John Falstaff

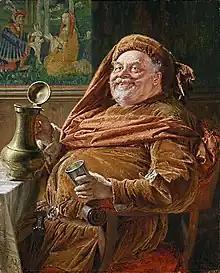
Eduard von Grützner: "Falstaff mit großer Weinkanne und Becher" (1896) (Falstaff with big wine jar and cup)

He has a relationship with Doll Tearsheet, a prostitute, who gets into a fight with Ancient Pistol, Falstaff's ensign. After Falstaff ejects Pistol, Doll asks him about the Prince. Falstaff is embarrassed when his derogatory remarks are overheard by Hal, who is present disguised as a musician. Falstaff tries to talk his way out of it, but Hal is unconvinced. When news of a second rebellion arrives, Falstaff joins the army again, and goes to the country to raise forces. There he encounters an old school friend, Justice Shallow, and they reminisce about their youthful follies. Shallow brings forward potential recruits for the loyalist army: Mouldy, Bullcalf, Feeble, Shadow and Wart, a motley collection of rustic yokels. Falstaff and his cronies accept bribes from two of them, Mouldy and Bullcalf, not to be conscripted.